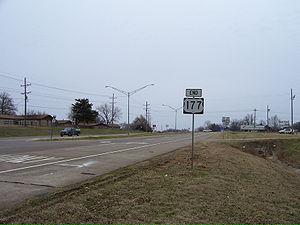
La ville américaine de Madill est le siège du comté de Marshall, dans l’État de l’Oklahoma. Lors du recensement de 2010, elle comptait 3 770 habitants.